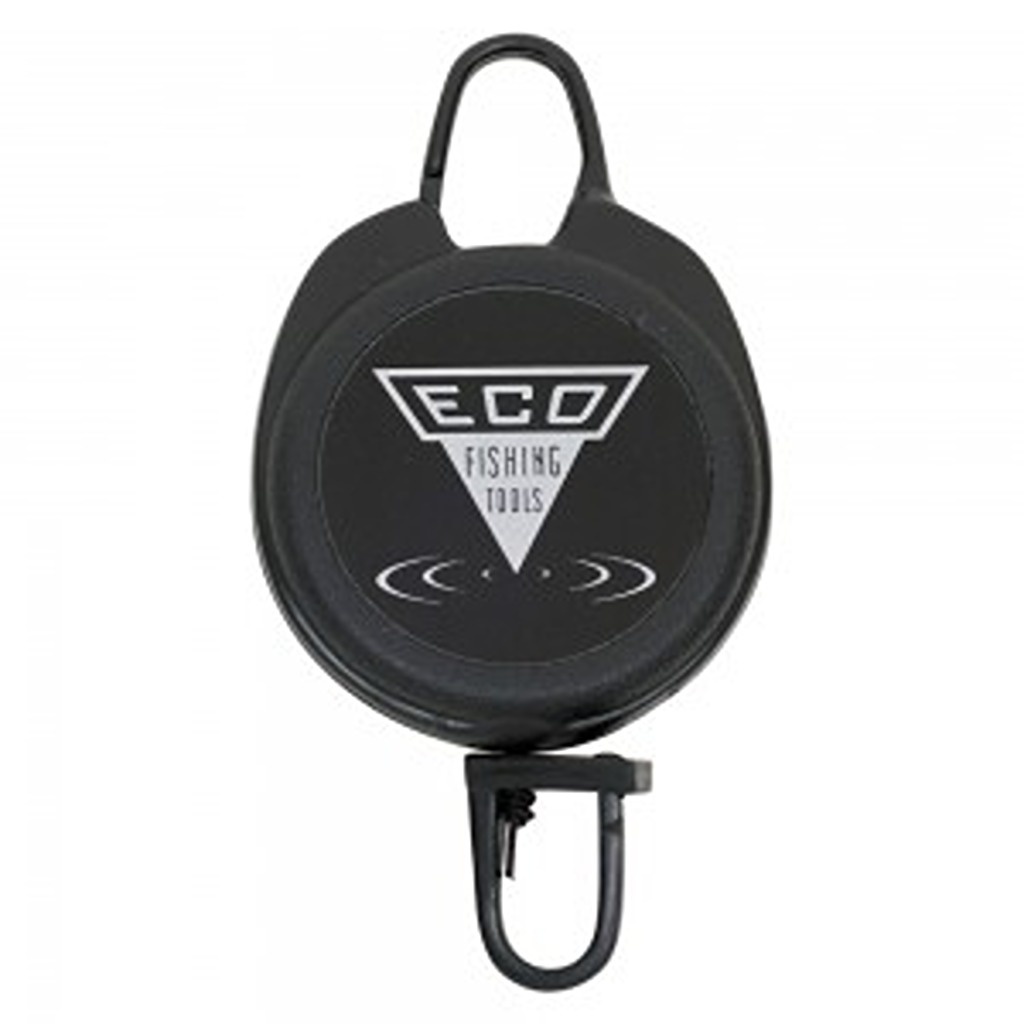
Dr. Slick ECO Series Reel - D Ring
Brand: DR SLICK
Category: Sporting Goods > Outdoor Recreation > Fishing > Fishing Hook Removal Tools > Multi Pull Tools